Seiyodo Tomiharu

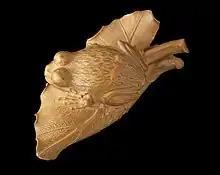
"Frog on Taro Leaf" "netsuke" out of boxwood, by Seiyōdō Tomiharu (1782)

Seiyōdō Tomiharu (青陽堂 富春 1733–1810) was a Japanese "netsuke" carver, and the leader of its Iwami school.